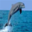
Label: dolphin